Dijamandija Mišajkov

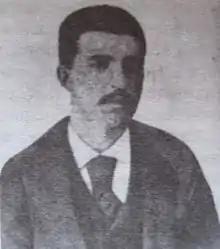

Dijamandija Mišajkov (15 March 1872 – 6 April 1953) was a Macedonian journalist and a proponent of Macedonian nationalism, advocating for a distinct Macedonian nation and language.